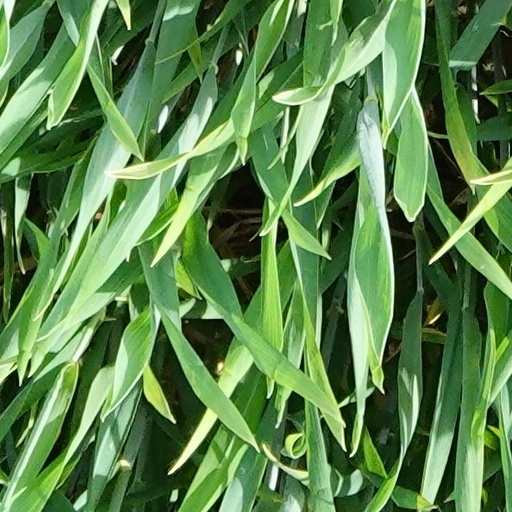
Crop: wheat